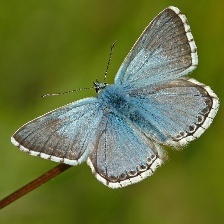
Species: CHALK HILL BLUE
Butterfly family (ImageNet category): lycaenid_butterfly